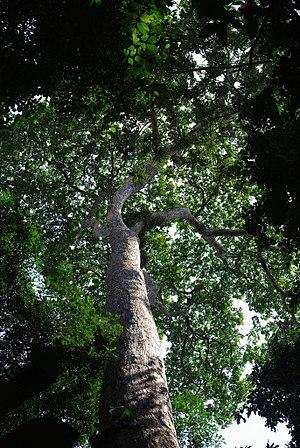
Amphimas pterocarpoides est un arbre de la famille des Fabaceae. Cet arbre fruitier, de genre Amphimas, est une plante originaire d'Afrique et pousse dans les forêts sempervirentes comme dans les forêts décidues et secondaires. Au Cameroun, cette plante est appelée lati parallèle, edjin ou encore edzil.
Amphimas est un genre de plantes dicotylédones de la famille des Fabaceae, sous-famille des Faboideae, originaire d'Afrique, qui comprend trois espèces acceptées.